Dakota Boom

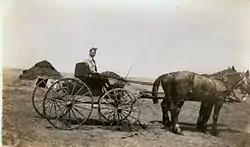
Homesteader in Marmarth, North Dakota. Homesteader agriculture was the Dakota Boom's economic engine.

Settlement closely followed railroad routes, which caused the rise of commercial hubs like Fargo, Bismarck, Sioux Falls, Yankton, and Aberdeen. The Northern Pacific Railway, Chicago and North Western Railway, and Chicago, Milwaukee, St. Paul and Pacific Railroad transported settlers and supplies, enabling towns to evolve from rough railroad camps and claim shanties into organized communities with stores, schools, and courthouses. Many settlers initially lived in sod houses or dugouts due to scarce timber, adapting to the prairie environment while establishing farms. Railroads also facilitated land speculation, with companies selling federal grants to finance further expansion, accelerating settlement across the territory’s fertile plains. For the settlers, community life thrived despite challenges, with newspapers fostering local identity and women contributing as homesteaders and educators. Social gatherings, such as church events and harvest festivals, strengthened bonds among newly-arrived settlers.